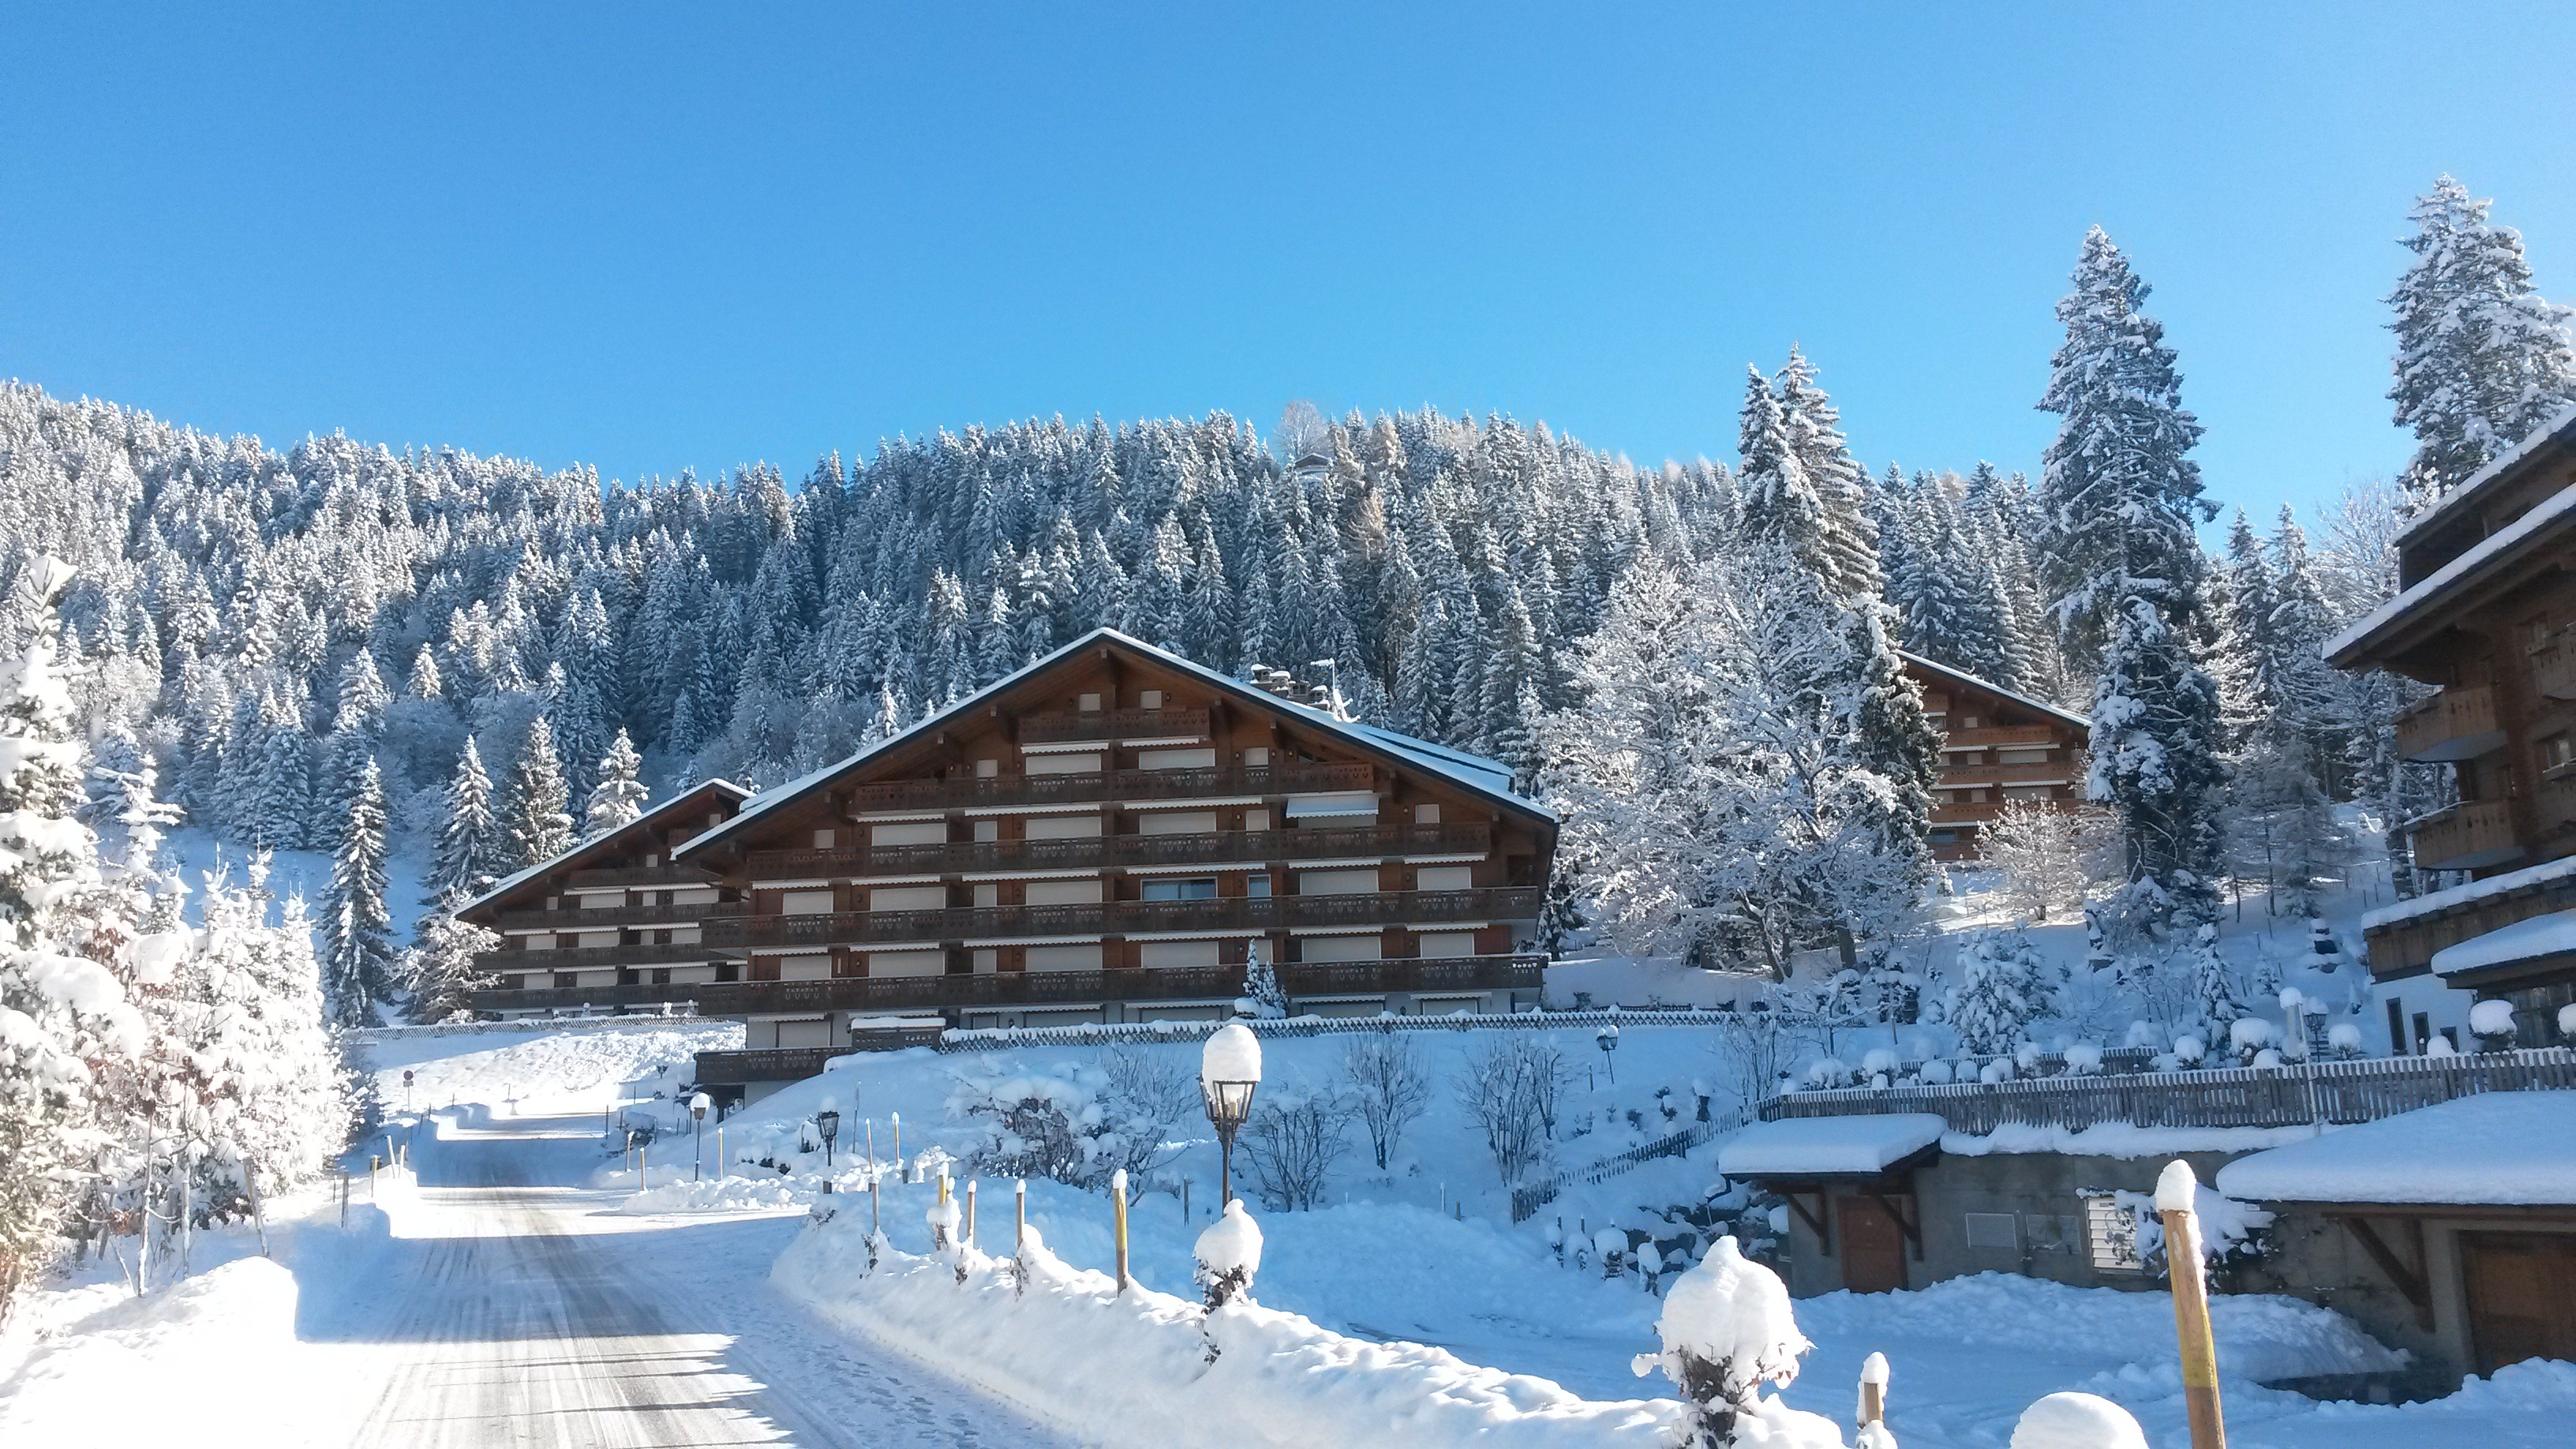
mountain, snow, winter, mountain range, weather, season, winter sport, resort, alps, switzerland, piste, villars on ollon, vaud, geological phenomenon